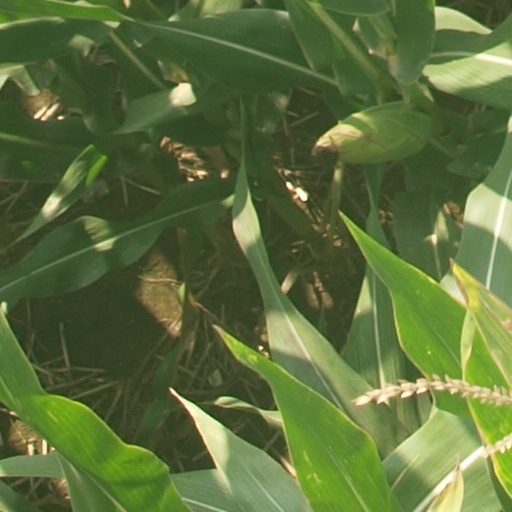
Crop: maize; corn